Libera (association)

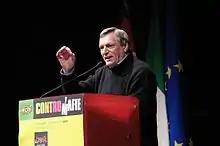
Luigi Ciotti speaking at a meeting of Libera in 2009

The founder Luigi Ciotti is the president of Libera along with Nando dalla Chiesa, a sociology professor at the University of Milan, elected president honoris causa of the anti-mafia organisation. Nando dalla Chiesa was chosen because he has been active against mafia ever since his father, Carlo Alberto Dalla Chiesa, an Italian general notable for campaigning against terrorism during the 1970s was assassinated by the Mafia in Palermo in 1982.